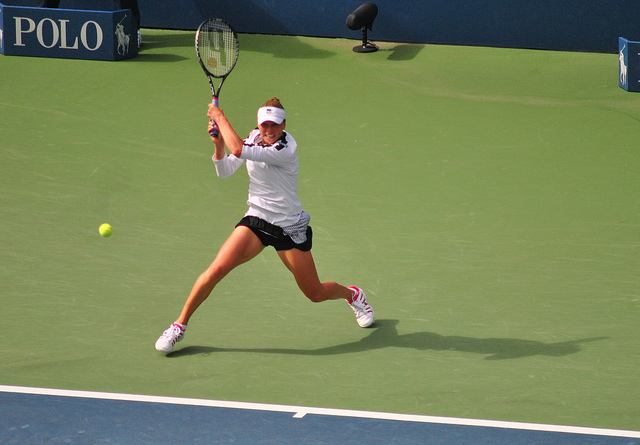
user: Given an image and a question. Answer the question in a short answer. Question: Who is world number one female in this sport? Short Answer:
assistant: serena williams